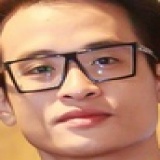
ca sĩ Hà Anh Tuấn